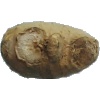
Label: Ginger Root 1